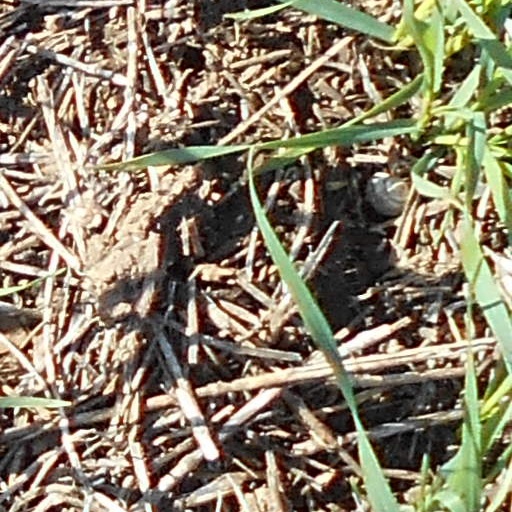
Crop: wheat